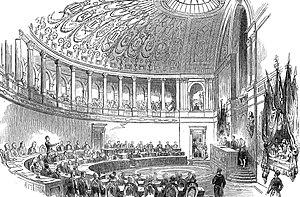
Prestation de serment du futur roi Léopold